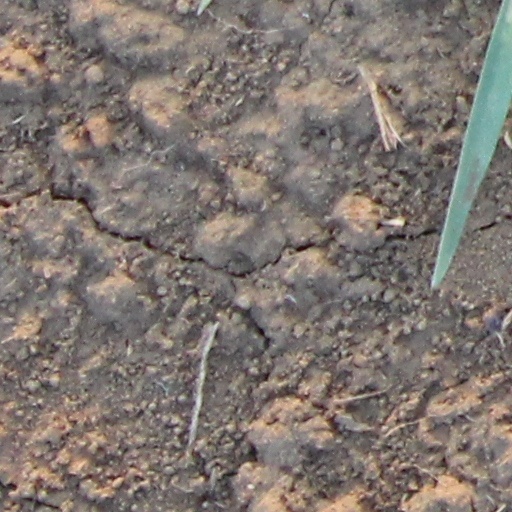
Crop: wheat